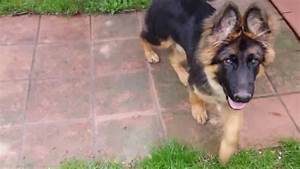
Label: cane